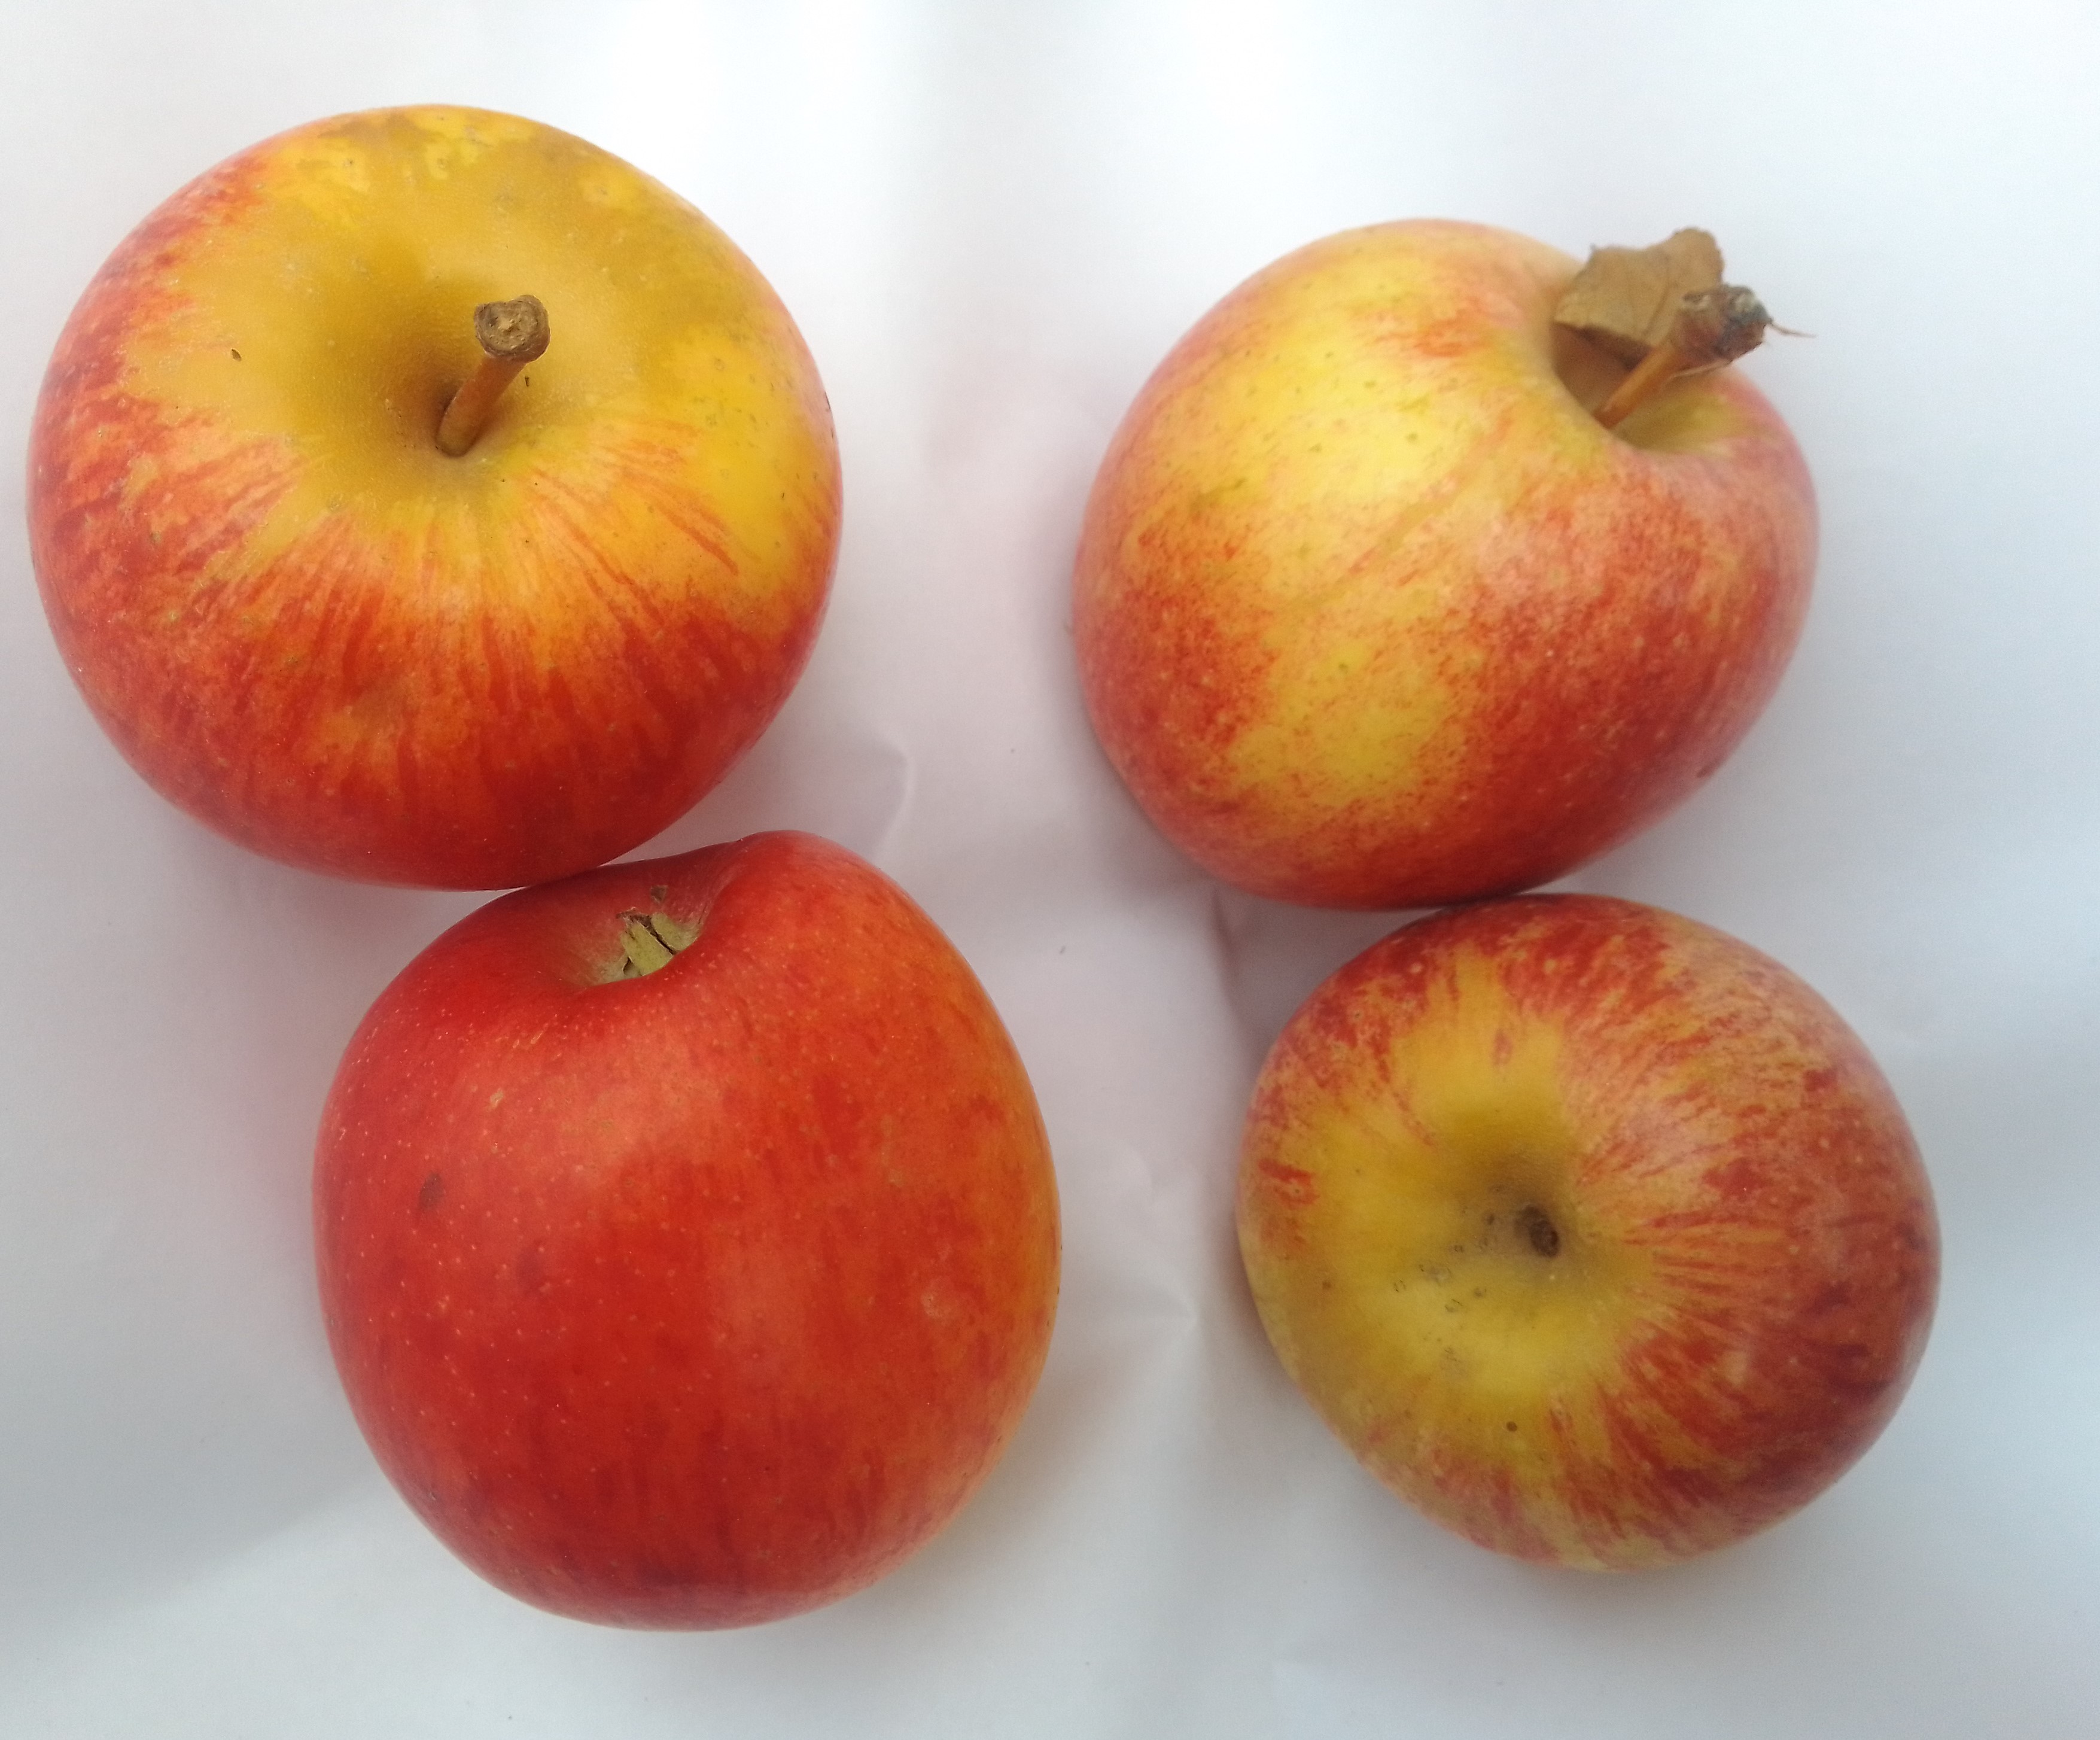
Fruit: apple
Condition: fresh